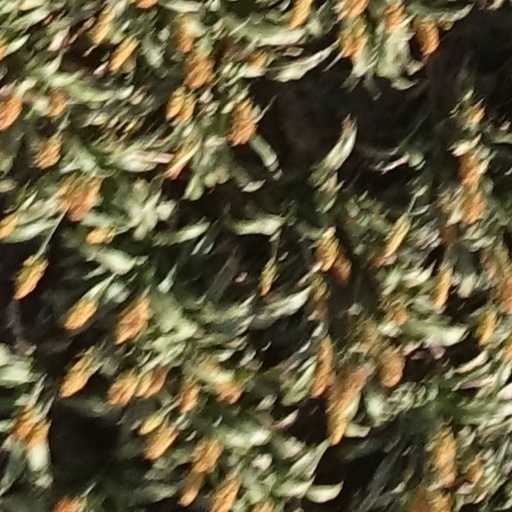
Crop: sorghum